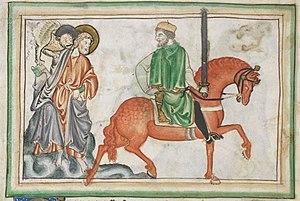
Les Quatre Cavaliers de l'Apocalypse sont des personnages célestes et mystérieux mentionnés dans le Nouveau Testament, au sixième chapitre du livre de l'Apocalypse, du moins d'après l'exégèse dominante depuis le XVIᵉ siècle, car durant tout le Moyen Âge on considérait plutôt qu'il s'agissait d'un seul cavalier montant successivement quatre chevaux, ce cavalier étant le Christ, comme le montre aussi l'iconographie de cette époque.